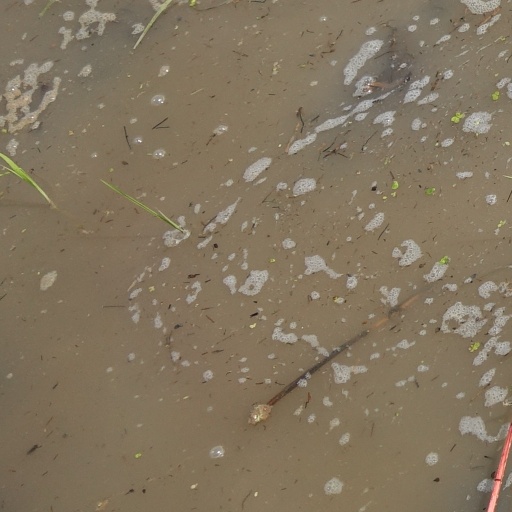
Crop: rice